Great Sea Interconnector

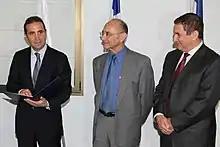
In Tel Aviv on 4 March 2012, Israeli energy minister Uzi Landau endorsed its commitment to implementing Interconnector to CEO EuroAsia Interconnector Nasos Ktorides

European Network of Transmission System Operators for Electricity (ENTSO-E) assessed positively the Interconnector project based on cost-benefit analysis methodology. It is therefore included in the ten-year network development plan 2014 (TYNDP) and also TYNDP 2016.